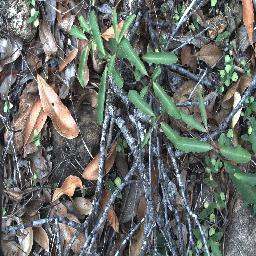
Label: rubber_vine